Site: brandenburg
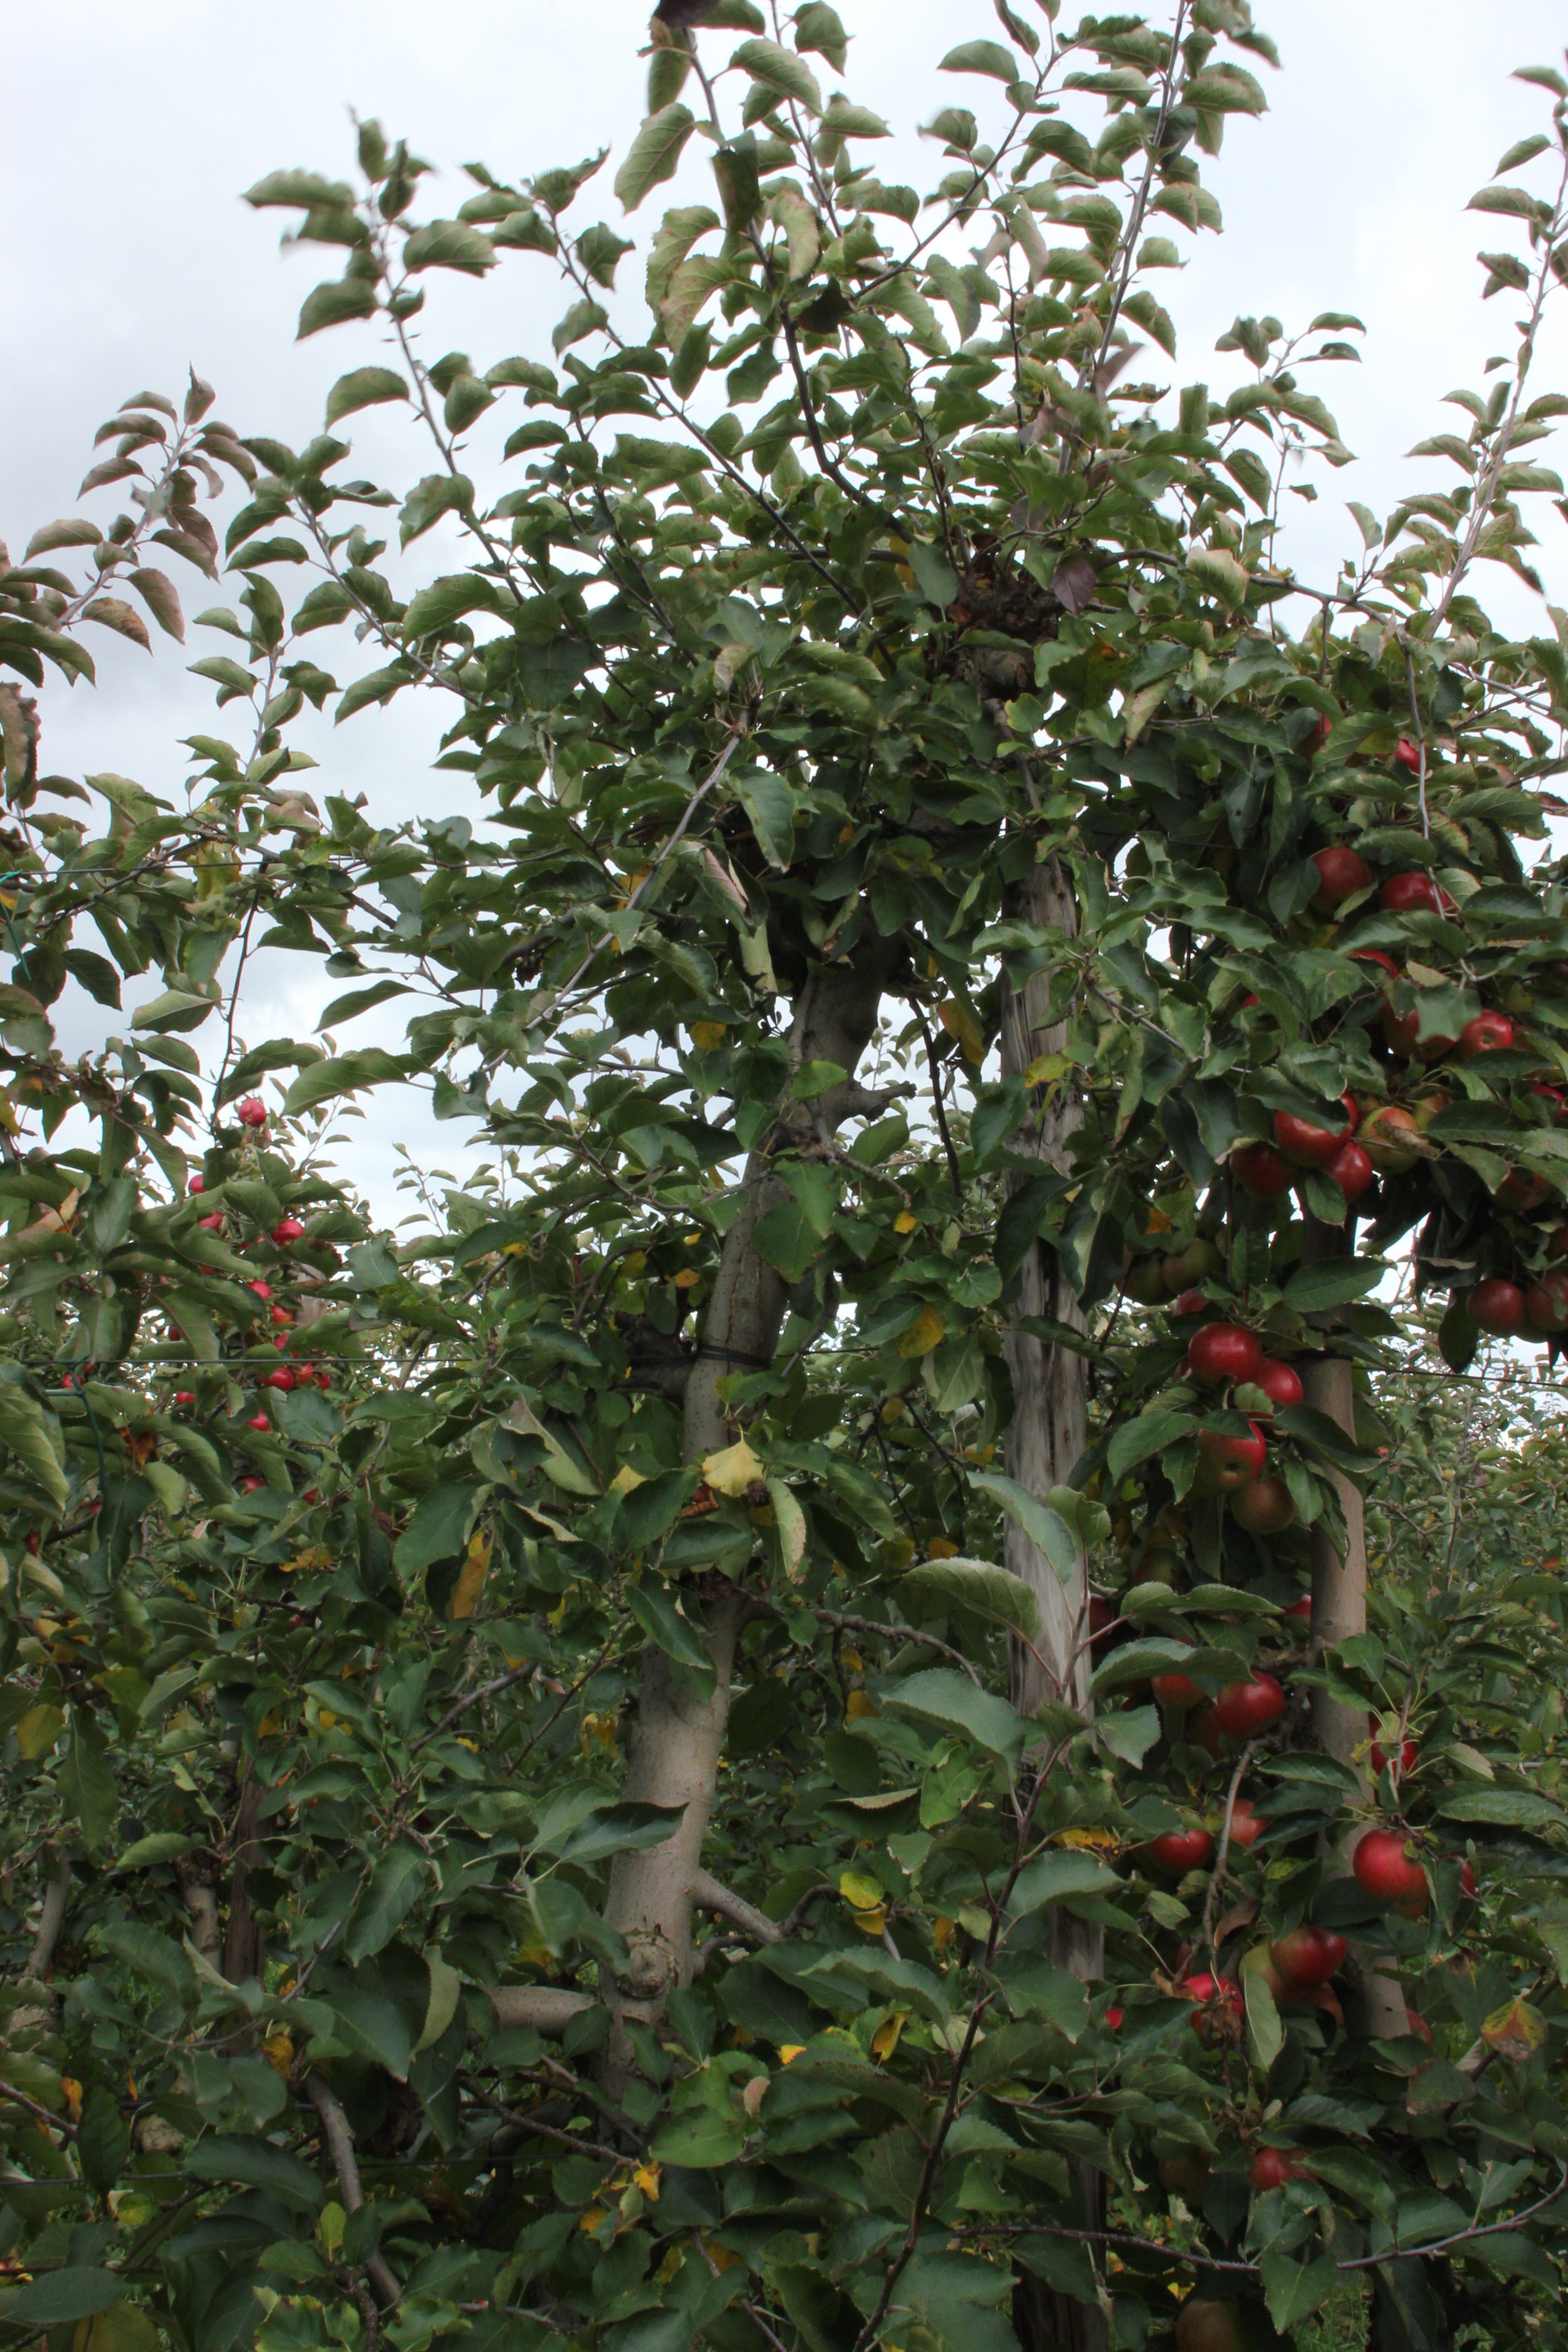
Growth stage (BBCH 91): Senescence, beginning of dormancy